Frans van Stampart

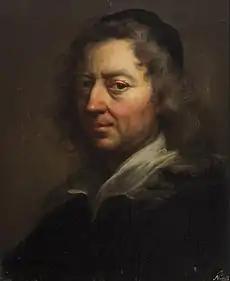
"Portrait of a man"

He became master of the Antwerp Guild of Saint Luke in the guild year 1693-94 and remained active in Antwerp for five more years. He painted portraits in the style of fellow Antwerp artist Pieter Thijs, a leading portrait painter in the Southern Netherlands. These appear to have pleased Emperor Leopold I who called him to Vienna and appointed him his court painter in 1698. In this role he painted portraits of the Emperor, his consort and the princes of the realm.